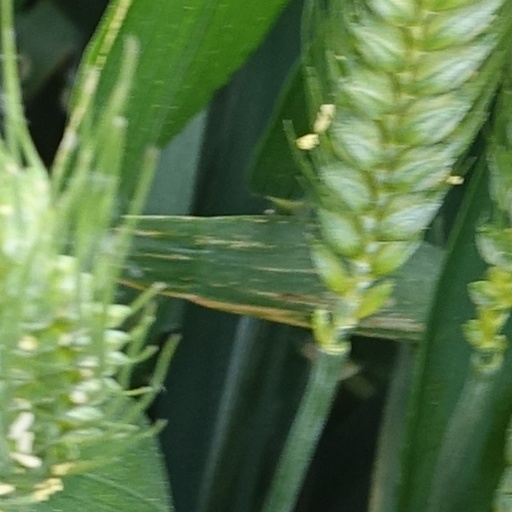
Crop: wheat